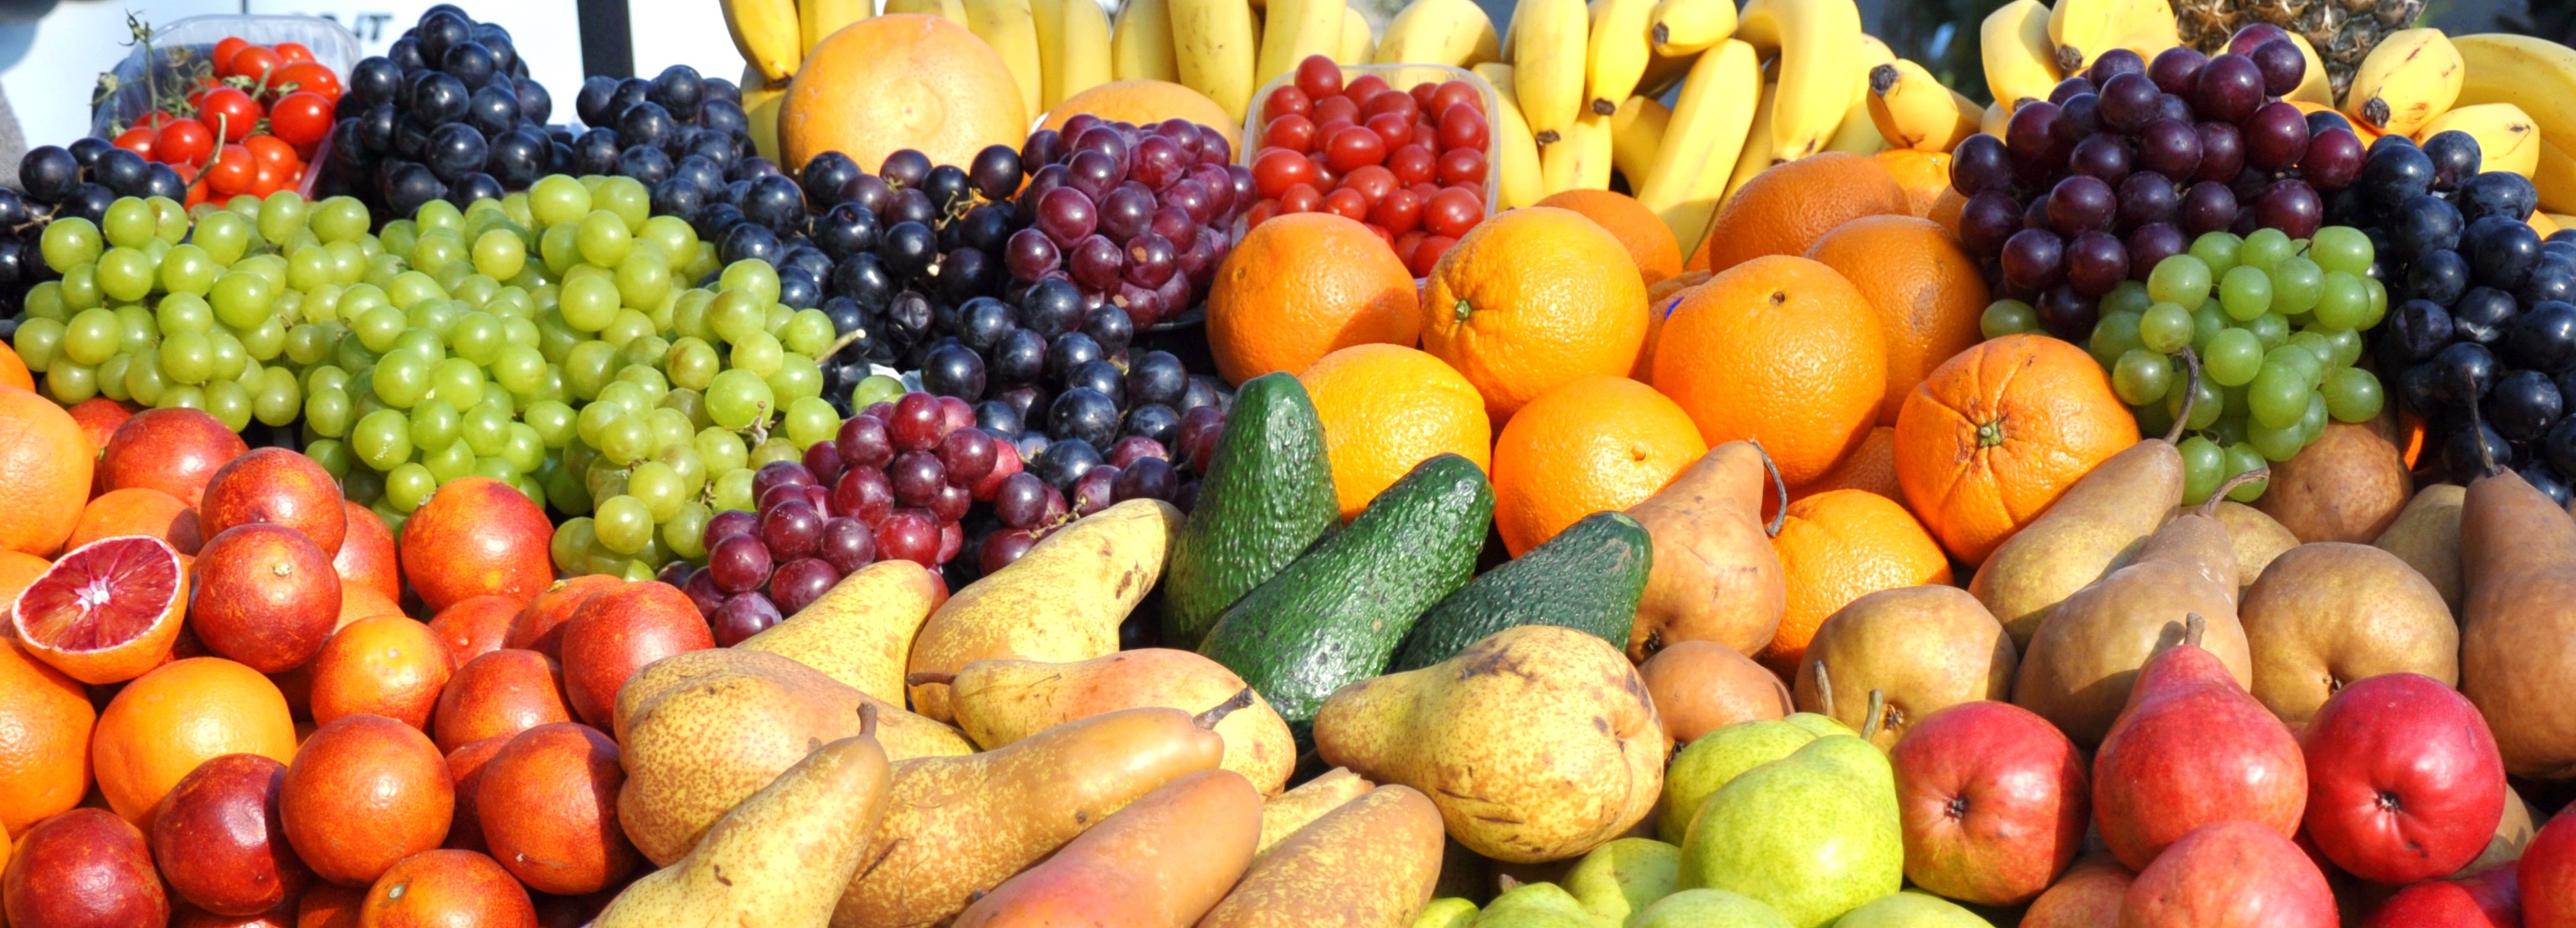
plant, fruit, food, produce, vegetable, color, mixed, local food